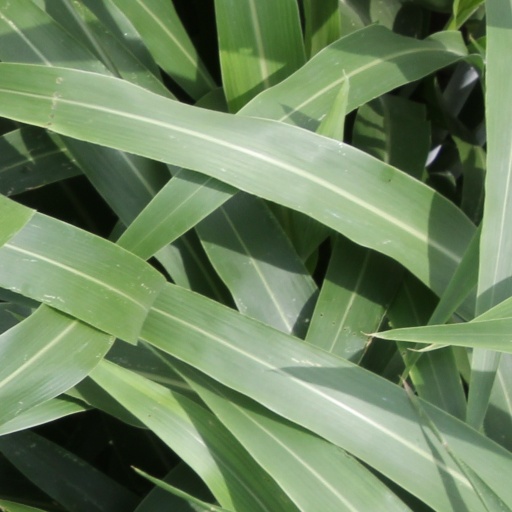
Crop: sorghum